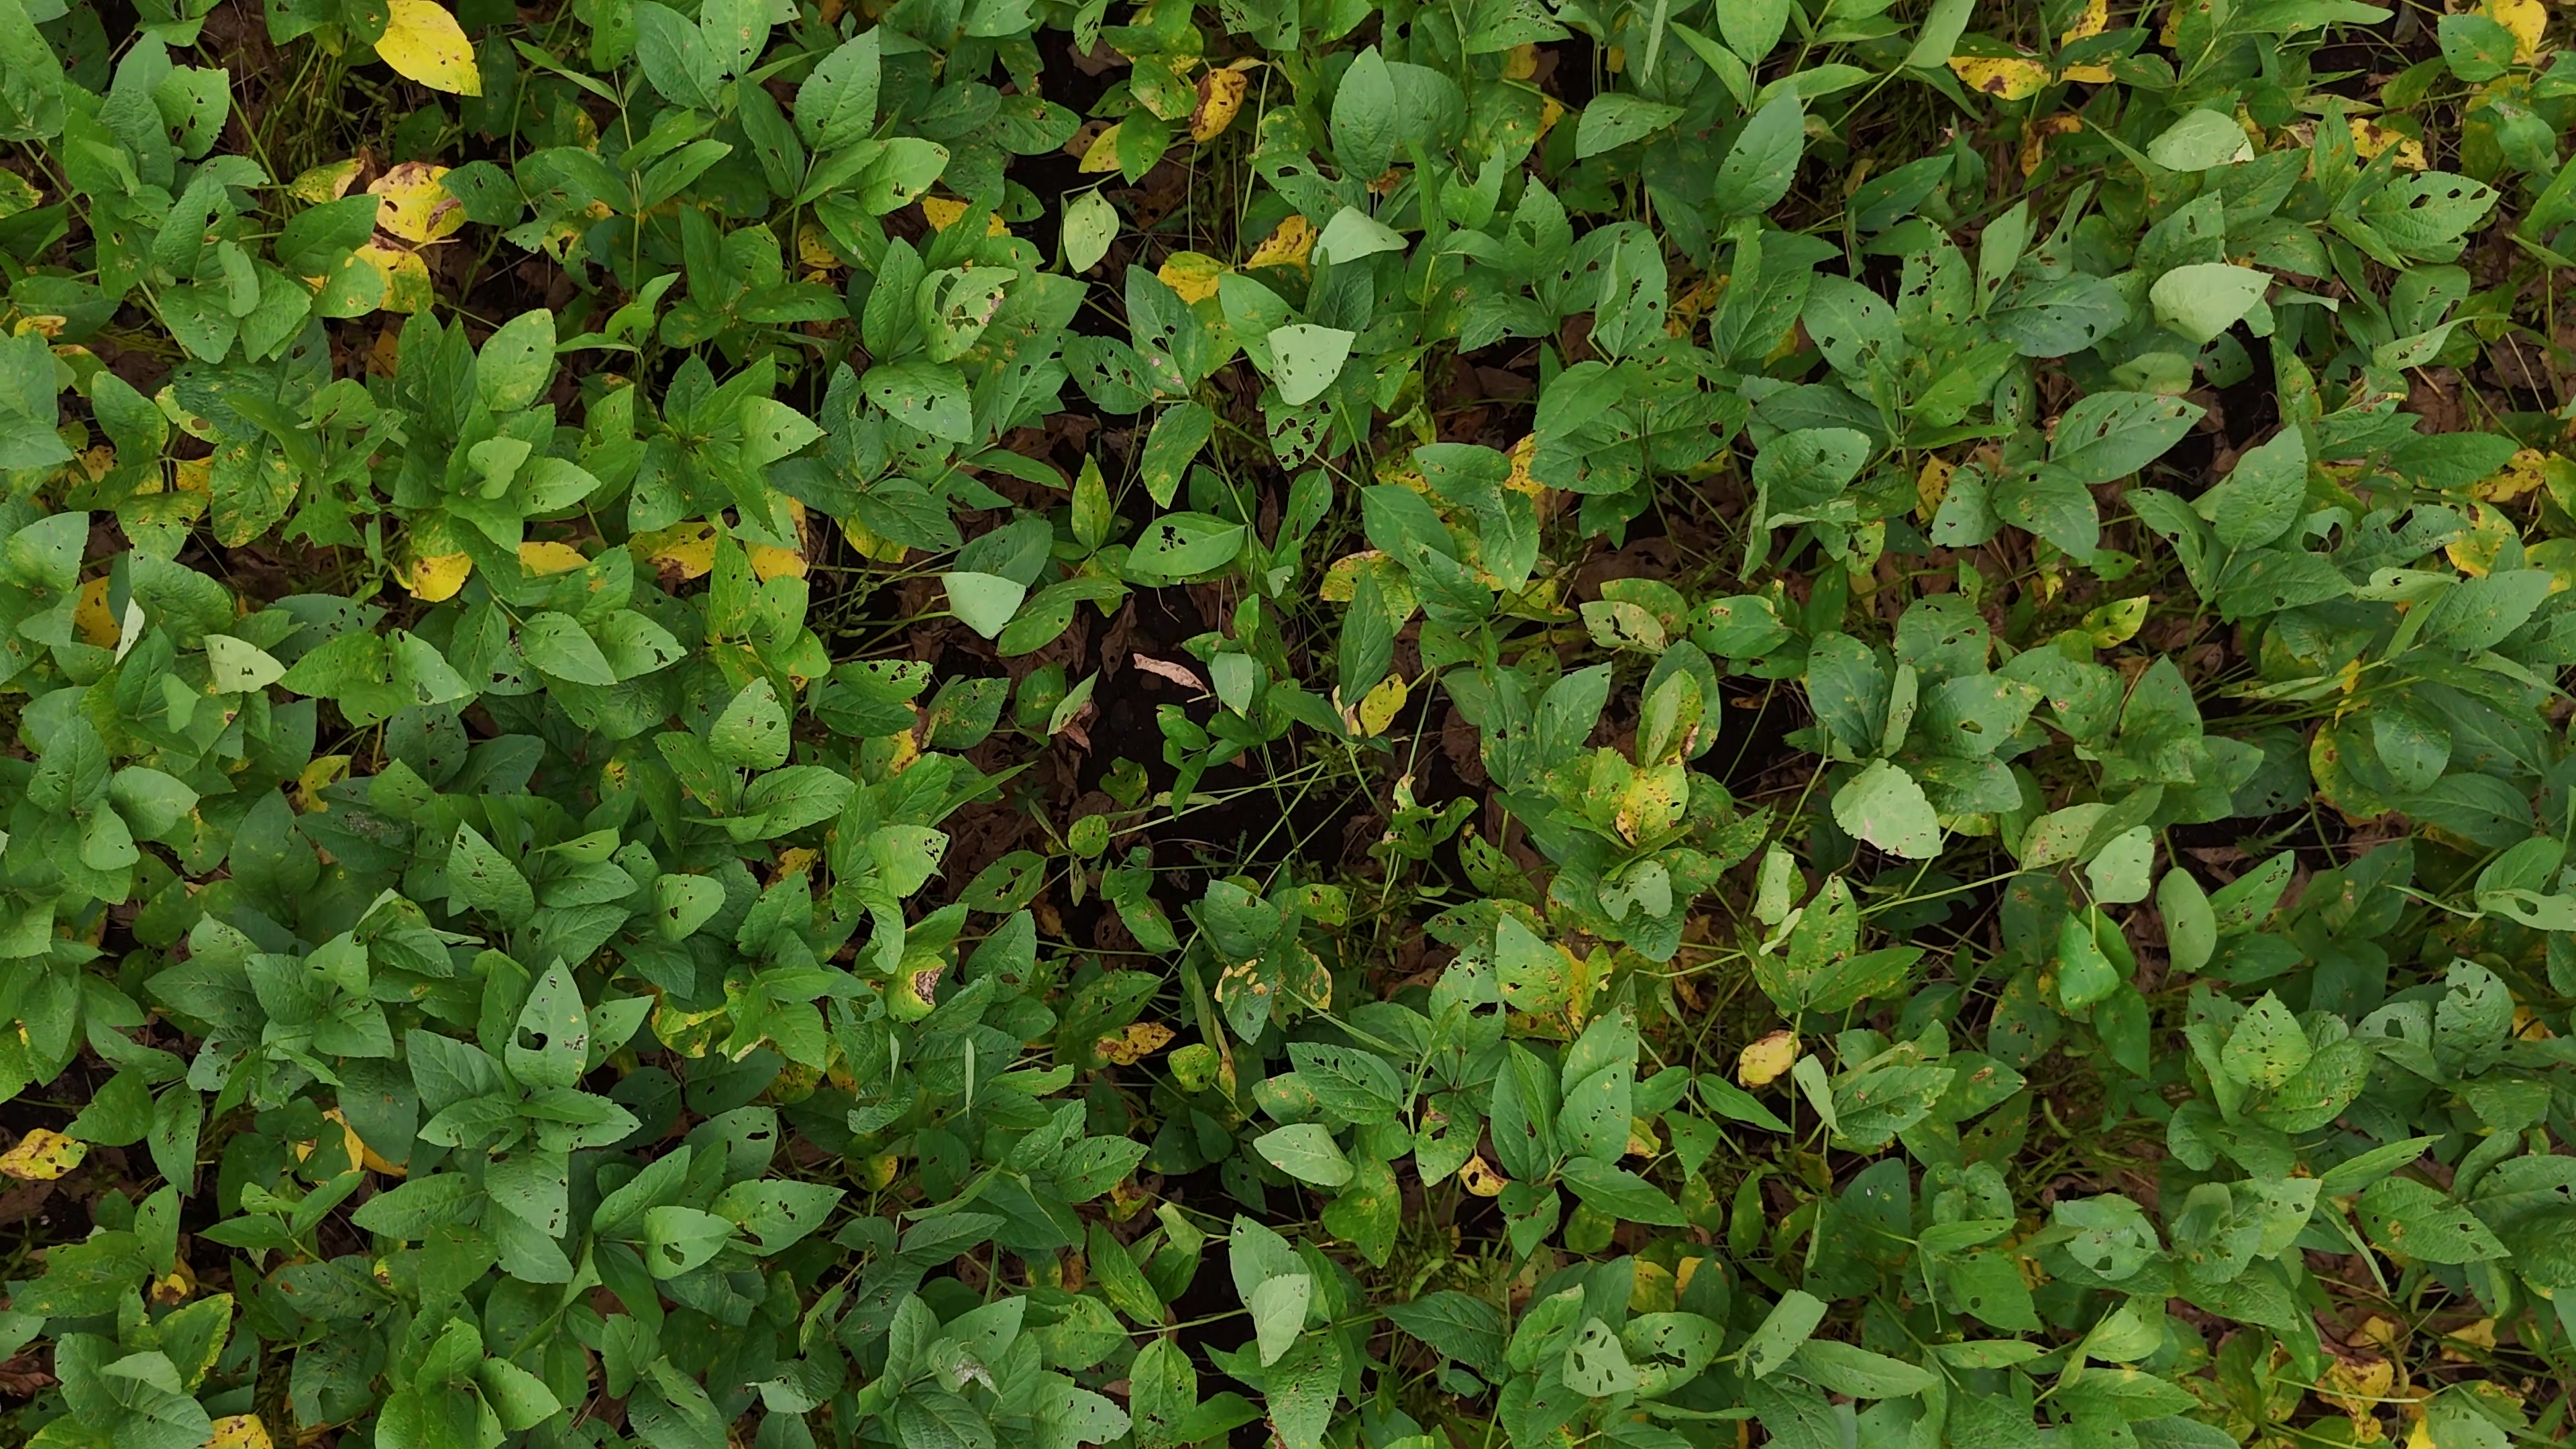
Label: Rust